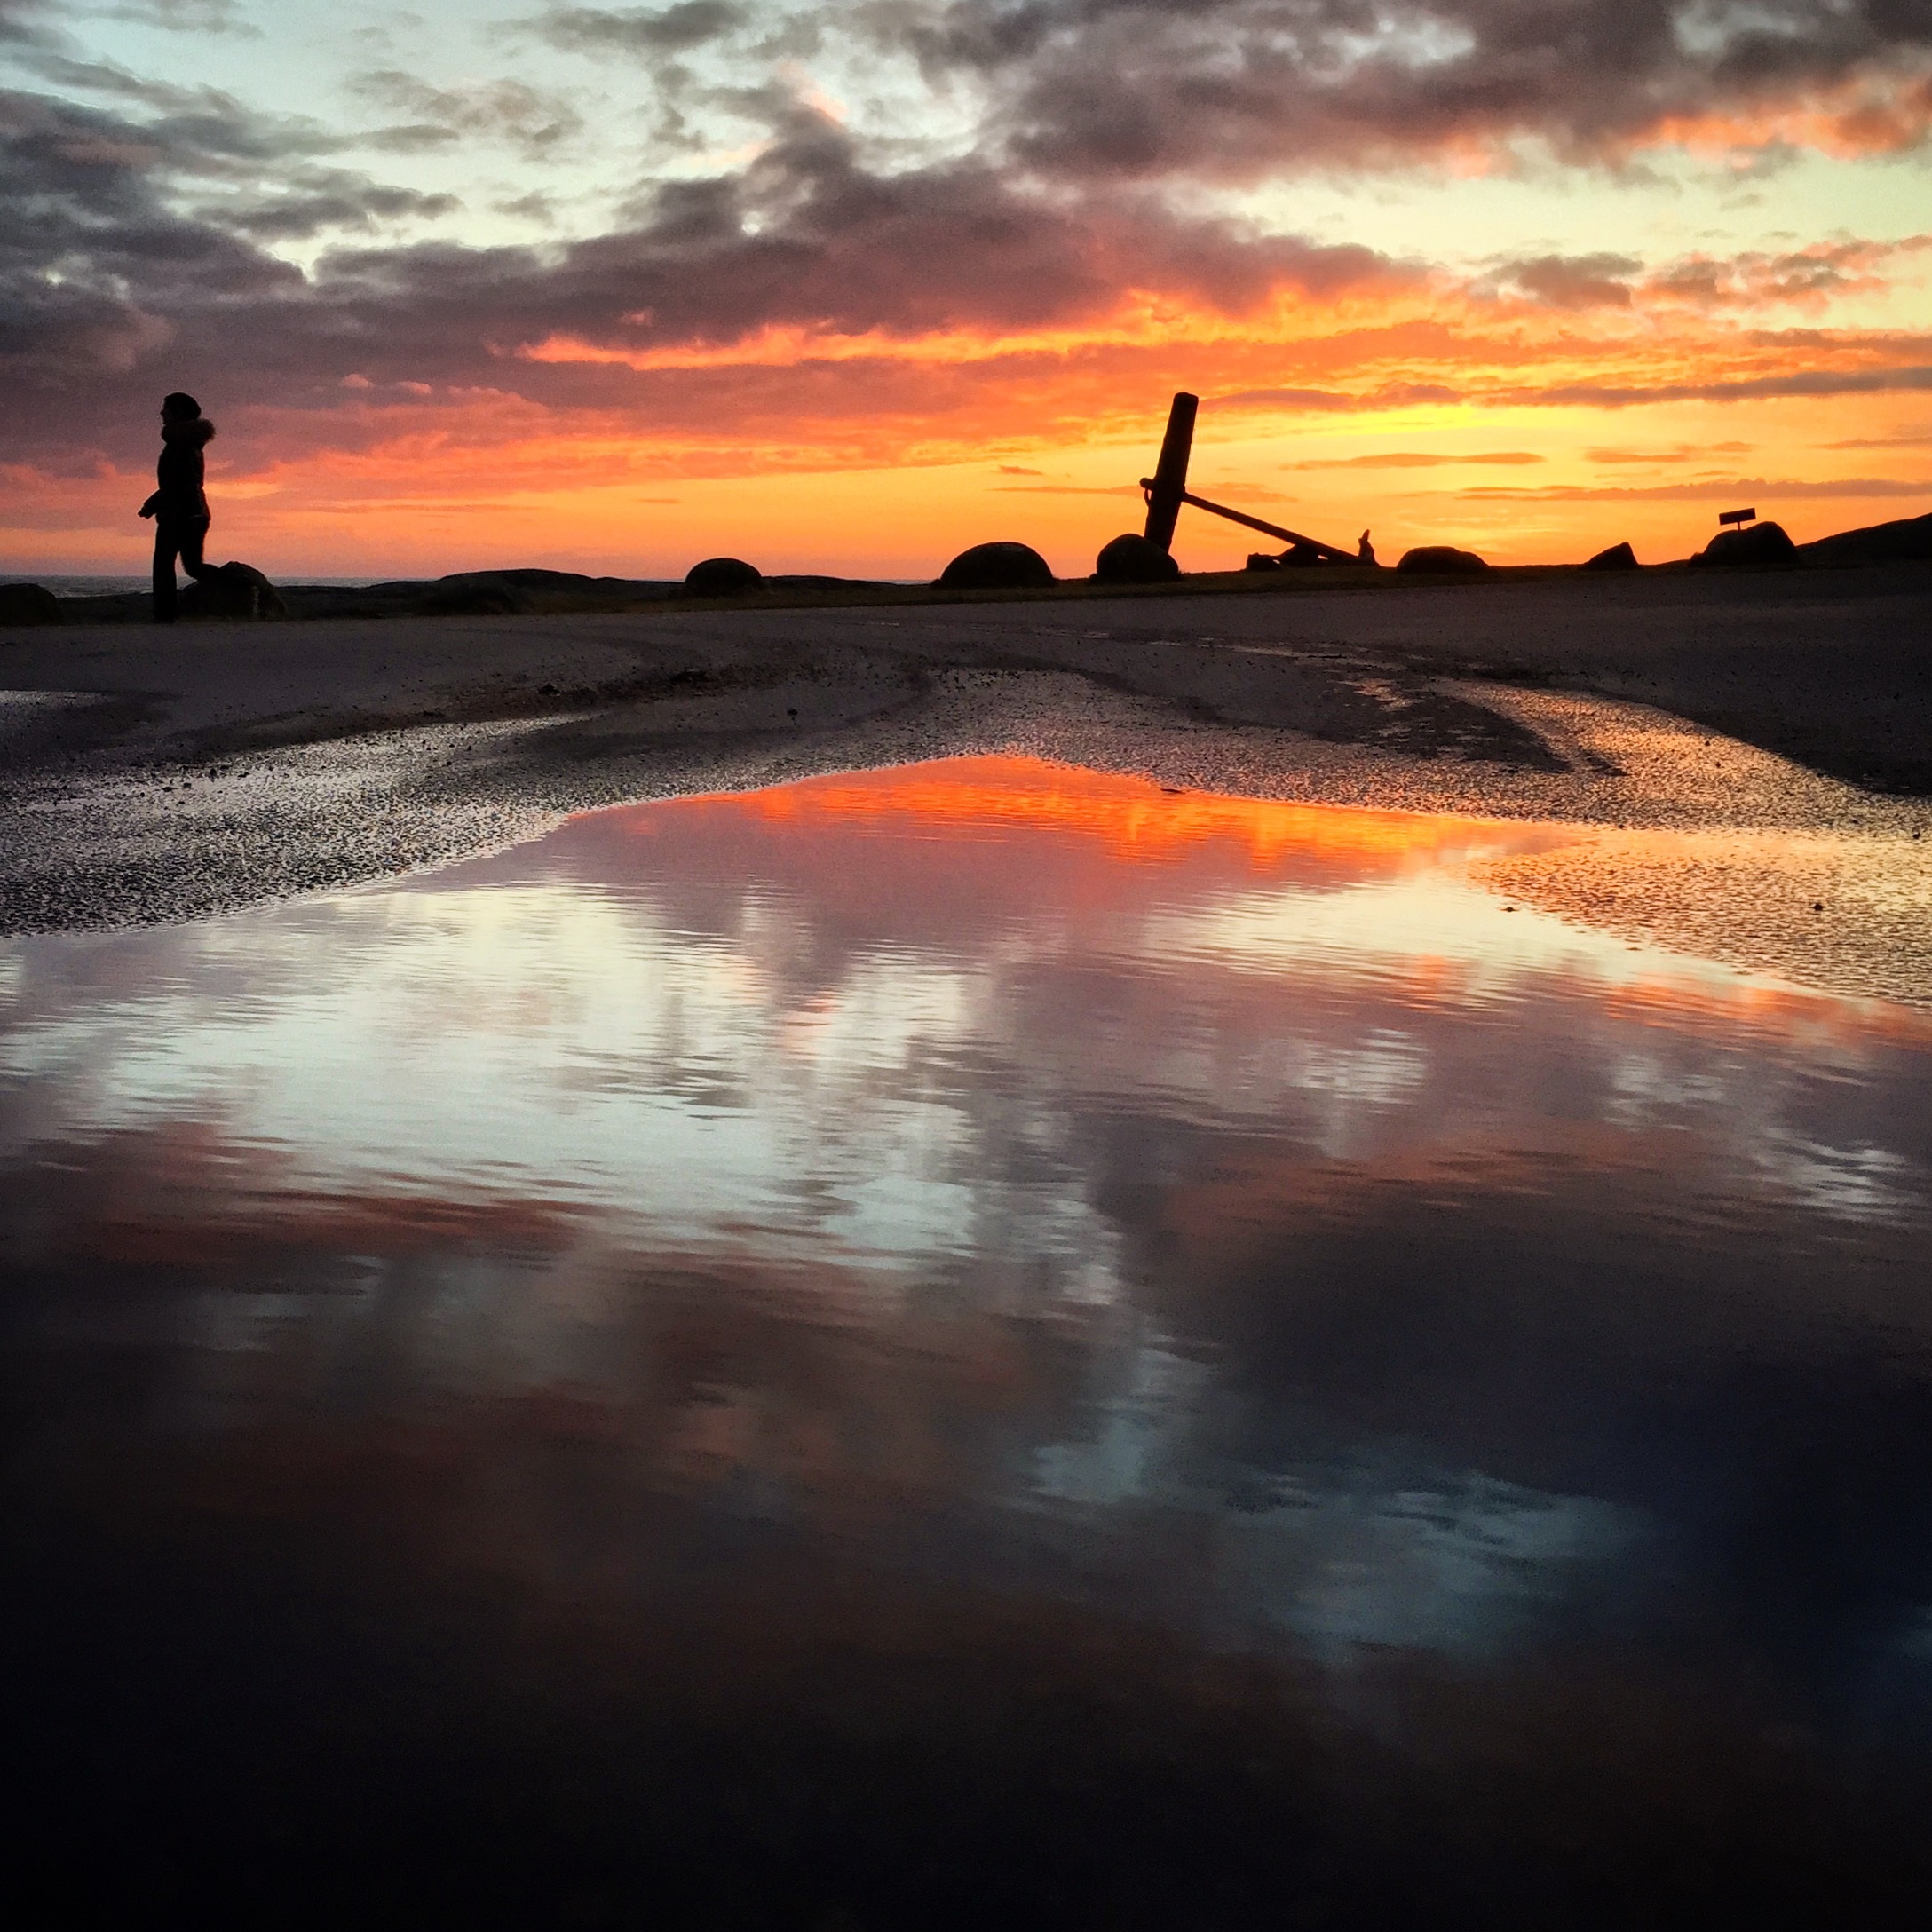
beach, sea, coast, water, ocean, horizon, cloud, sky, sun, sunrise, sunset, sunlight, morning, wave, dawn, dusk, evening, reflection, sweden, anchor, afterglow, varberg